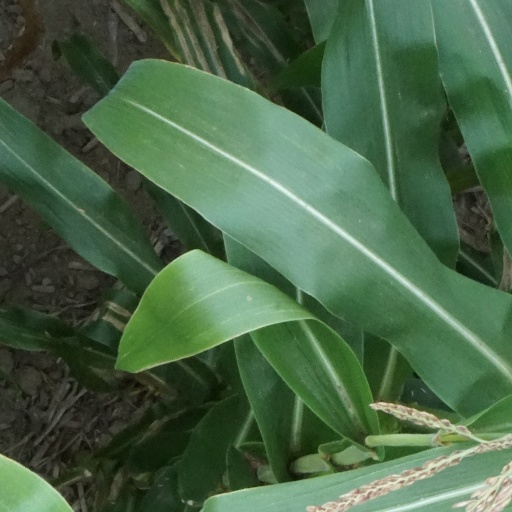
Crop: maize; corn